Tan Weiwei

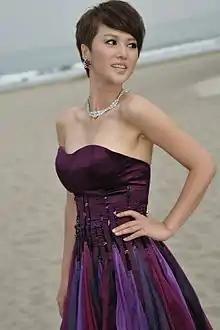
Tan Weiwei at the 2009 Venice Film Festival

She was the runner-up of the third season (2006) of "Super Girl", a singing contest in China. In 2015, she participated "I Am a Singer" (season 3), where it was revealed that she is a vegan.